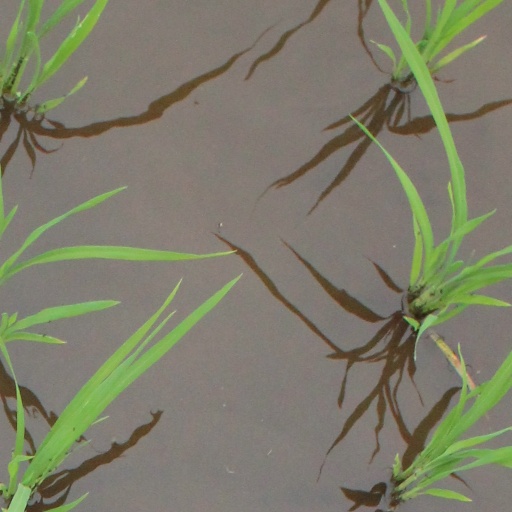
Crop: rice